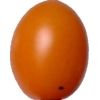
Label: tomato_cherry_orange